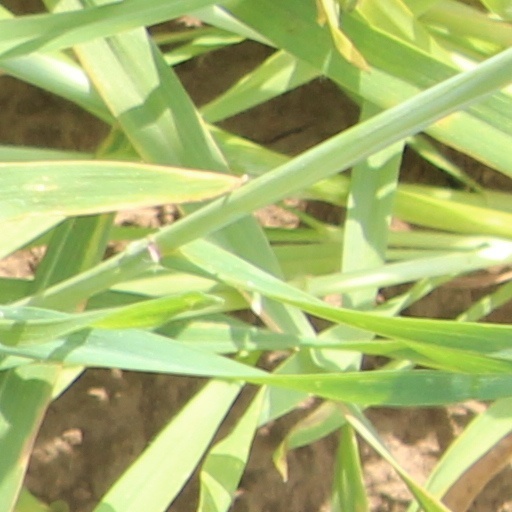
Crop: wheat